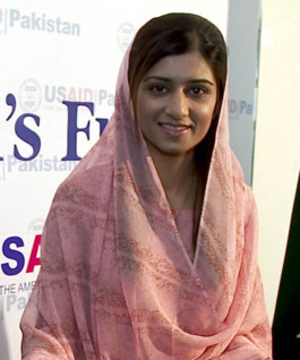
Hina Rabbani Khar in 2006
La Lahore University of Management Sciences, francisé en Université des Sciences de Gestion de Lahore est une université et un centre de recherche privé situé à Lahore, dans la région du Punjab au Pakistan.
Une femme est un être humain de sexe ou de genre féminin et d'âge adulte. Avant l'âge adulte, on parle de fille.
Hina Rabbani Khar, née le 19 novembre 1977 à Multan dans le Pendjab, au Pakistan, est une femme politique et femme d'affaires pakistanaise. Élue députée aux élections de 2002 sous l'étiquette de la Ligue musulmane du Pakistan, elle quitte son parti pour rejoindre le Parti du peuple pakistanais et est réélue aux élections de 2008. Elle est ministre des Affaires étrangères entre 2011 et 2013.